Lil Uzi Vert

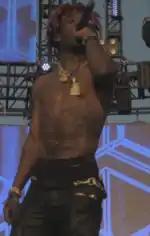
Lil Uzi Vert performing at the Hard music festival, July 31, 2016

In January 2016, Woods appeared at an ASAP Mob show in New York City to honor the deceased ASAP Yams, and in February, released the single "Money Longer" on their SoundCloud following a radio debut on Shade 45. Controversy arose in March 2016 after a riot broke out on the final day of South by Southwest during a Woods set, caused by a fight in the crowd. On April 15, 2016, Woods released their third mixtape and first commercial mixtape "Lil Uzi Vert vs. the World". The mixtape debuted at number 37 on the "Billboard" 200 chart, making it Woods' first entry on the chart. The project spent 55 weeks on the "Billboard" 200 album chart, eventually being certified gold. Woods and Kodak Black embarked on a joint tour in May 2016, titled the "Parental Advisory" tour.